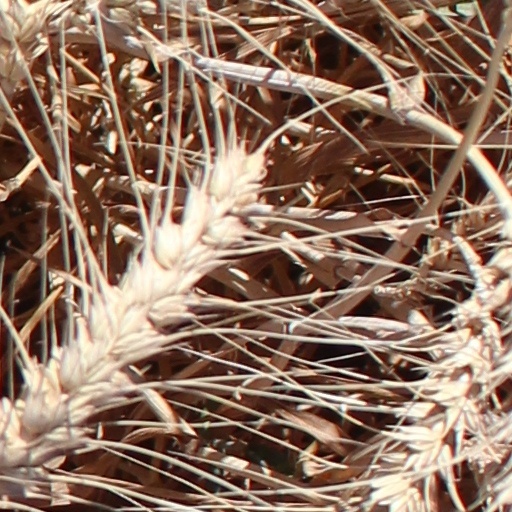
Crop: wheat